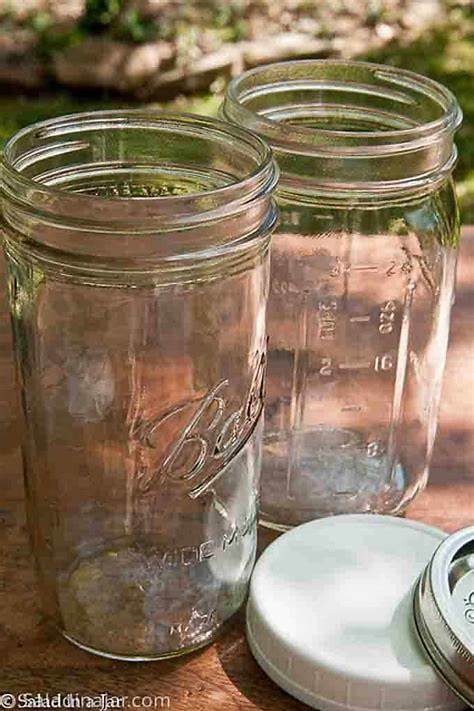
Waste category: glass